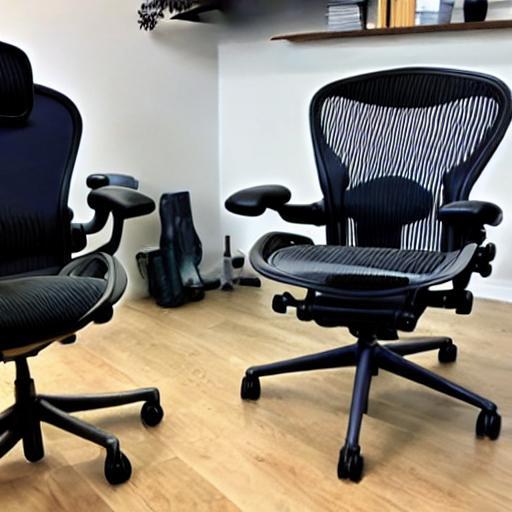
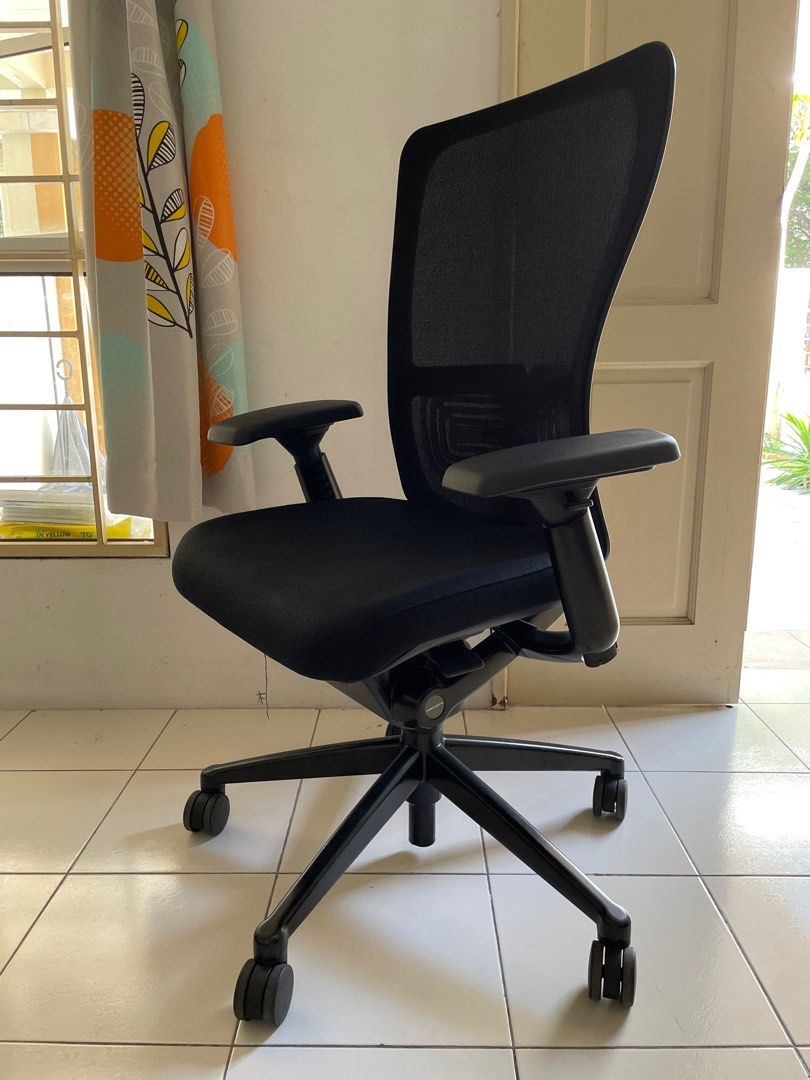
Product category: items_chair
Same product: no